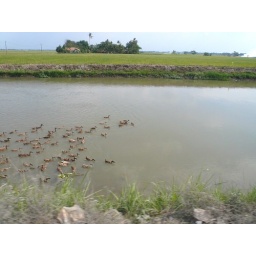
ducks on the river and a rice field in the background